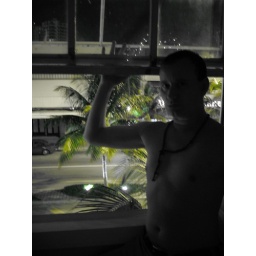
Black and white man in window with green palm tree